Describe the emotion expressed in this image:  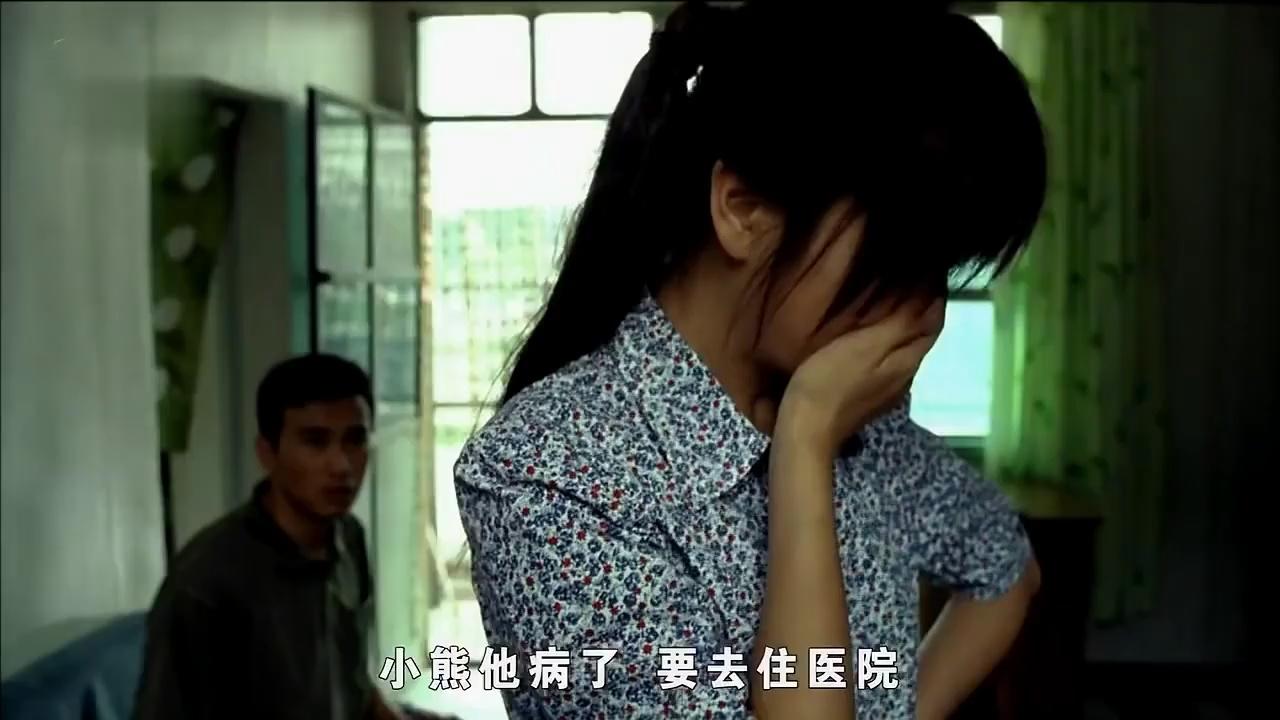
This person displays Suffering, valence and arousal with low intensity.